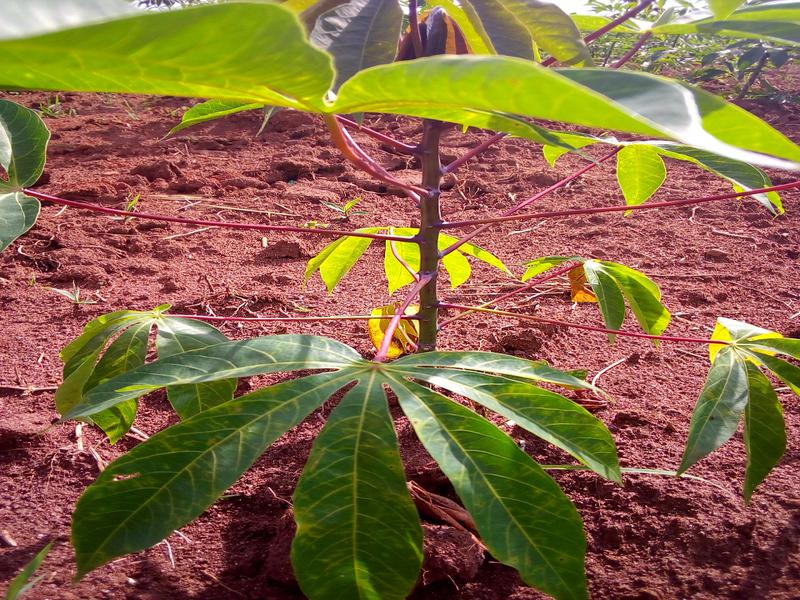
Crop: cassava
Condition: brown_streak_disease